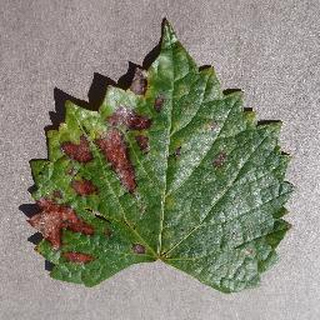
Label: grape_esca_black_measles